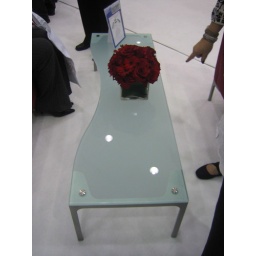
Nice glass table by Bretford.